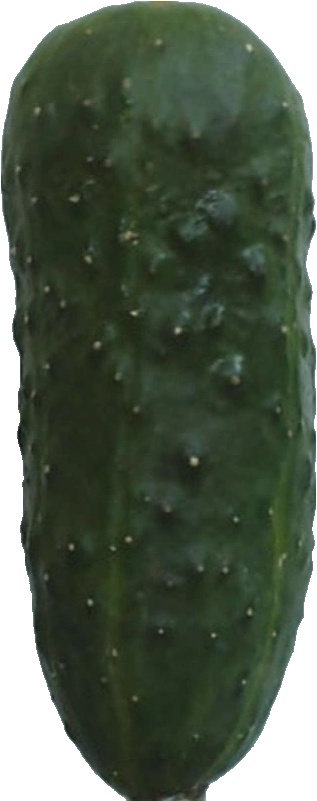
Label: cucumber_1